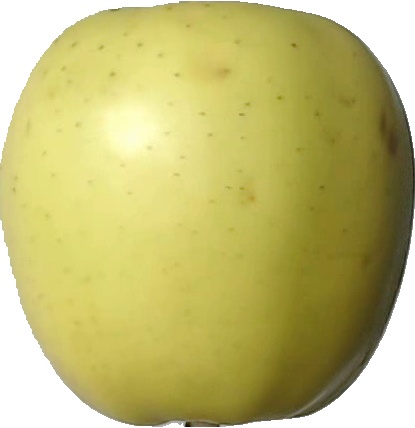
Label: apple_golden_2